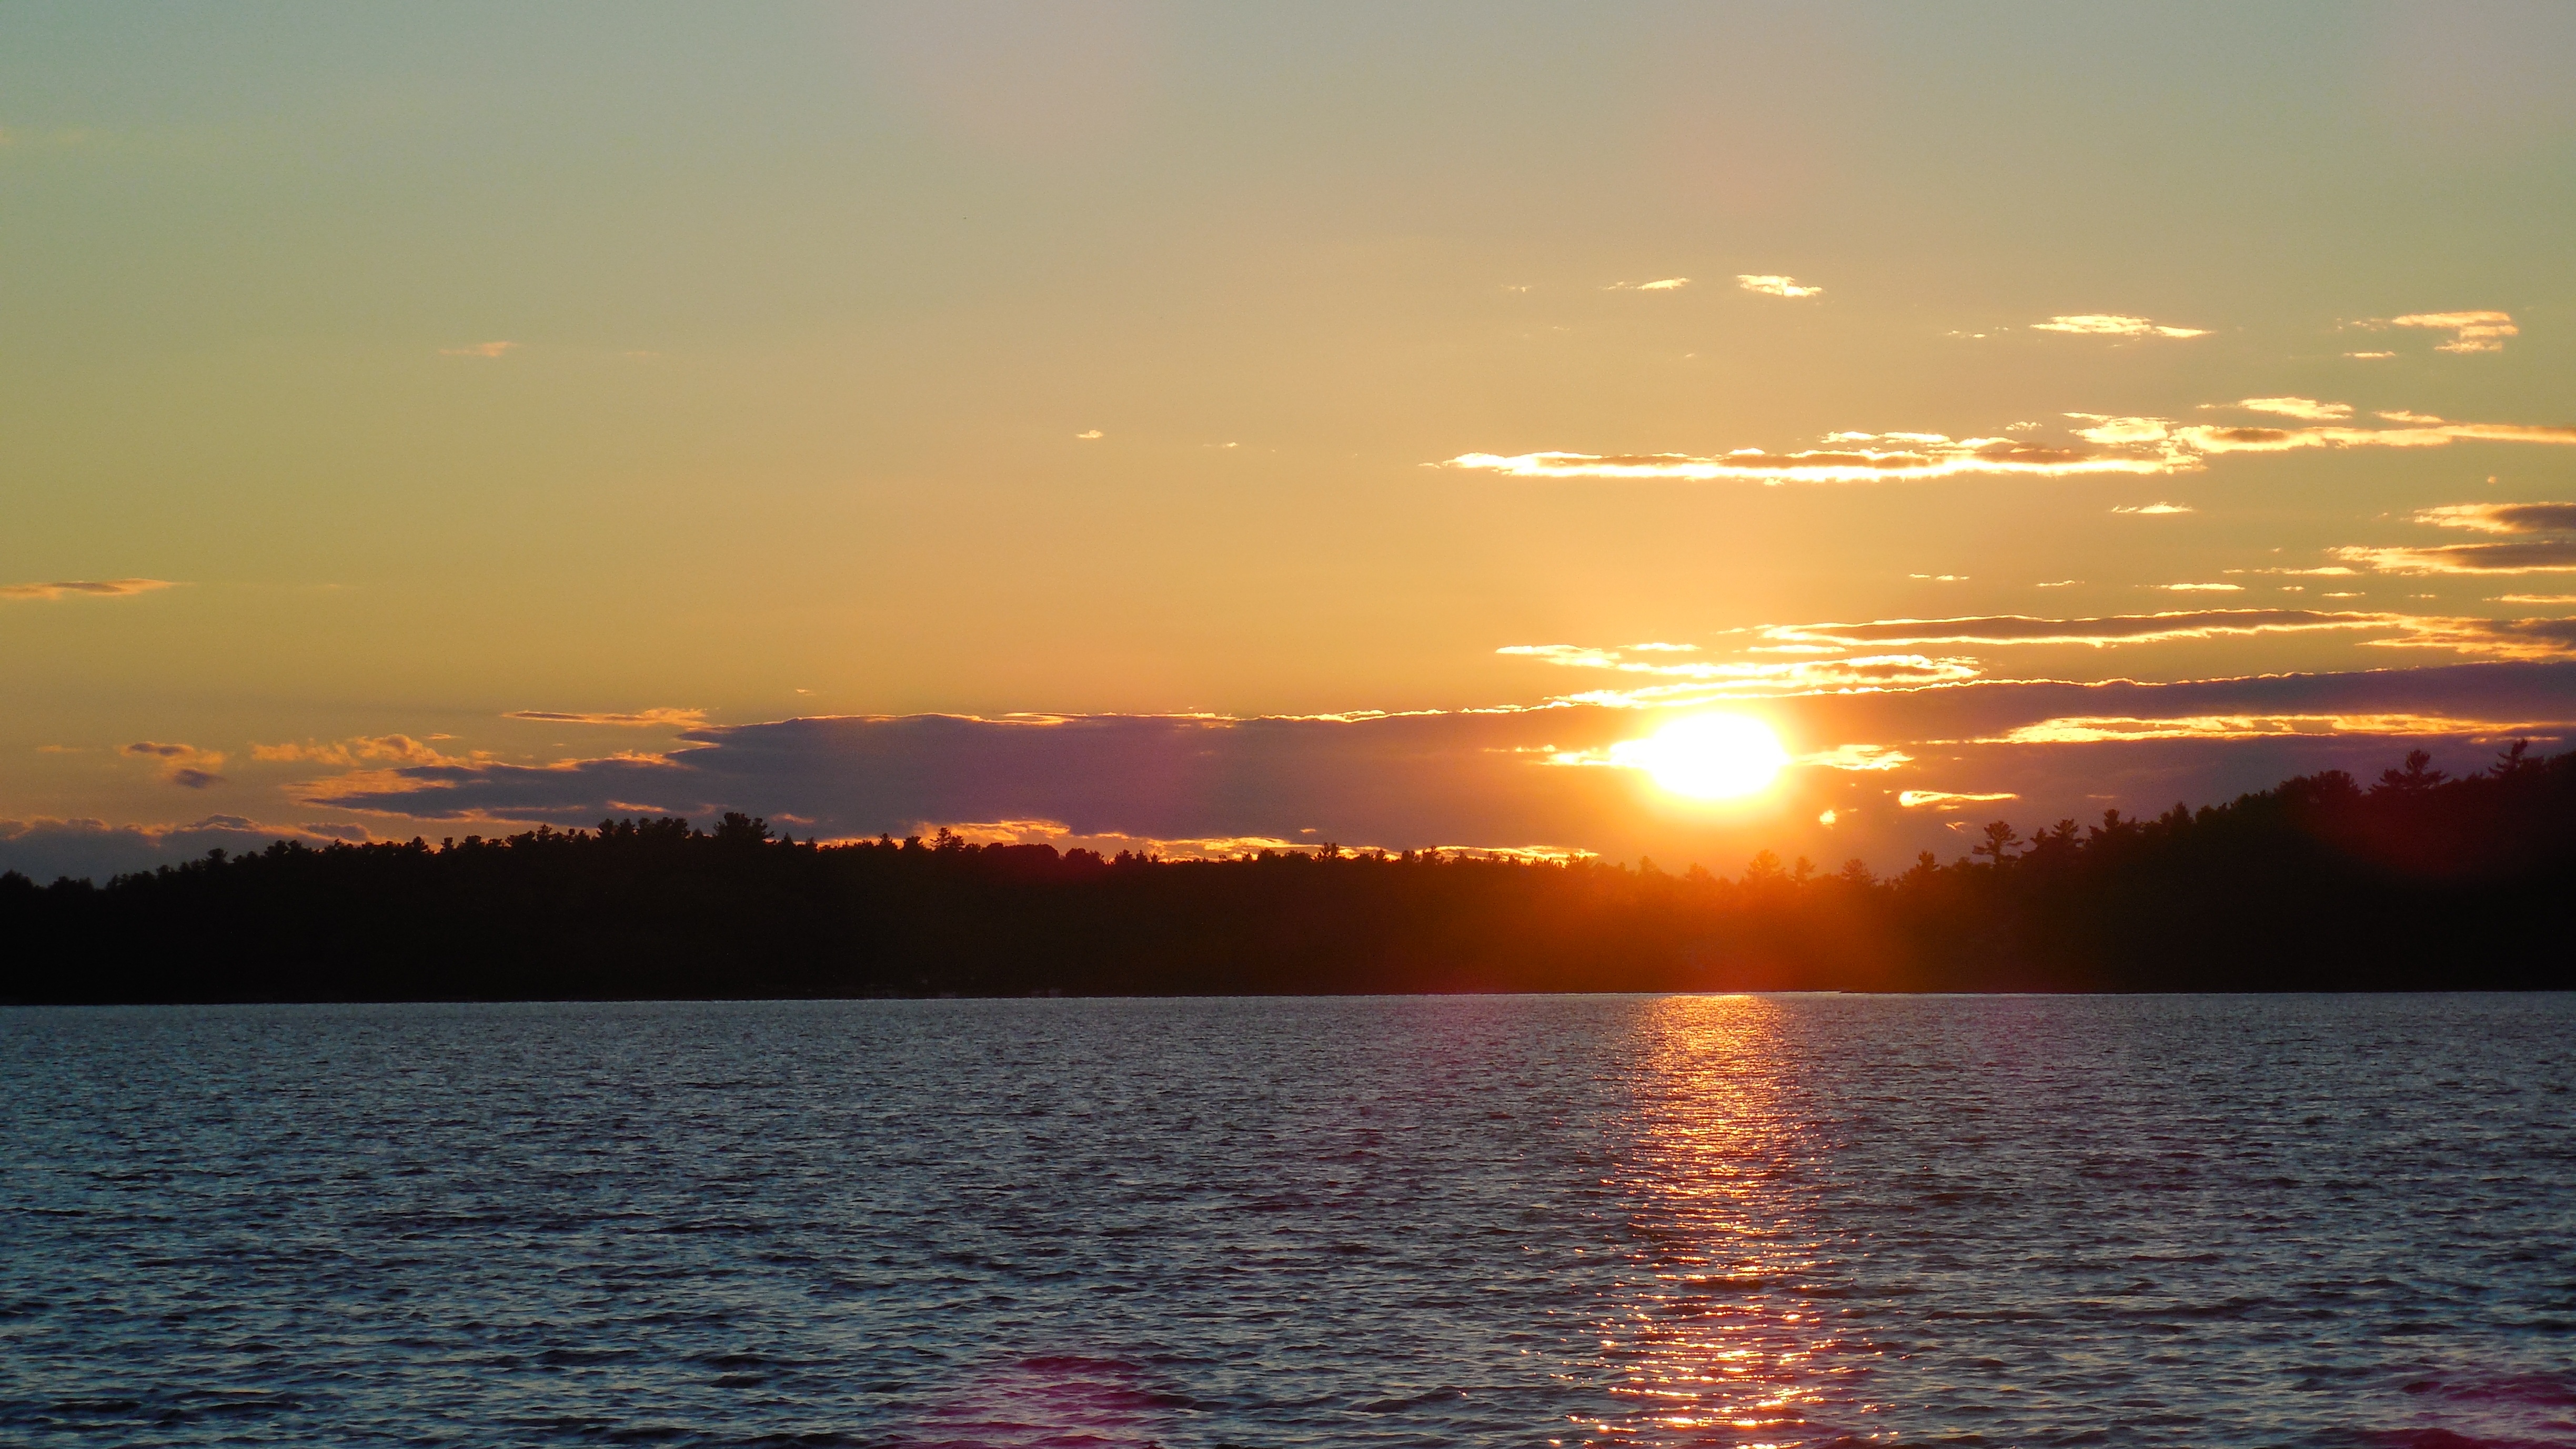
sea, nature, horizon, cloud, sky, sun, sunrise, sunset, sunlight, morning, dawn, dusk, evening, heaven, vehicle, color, colorful, yellow, canada, dramatic, afterglow, red sky at morning